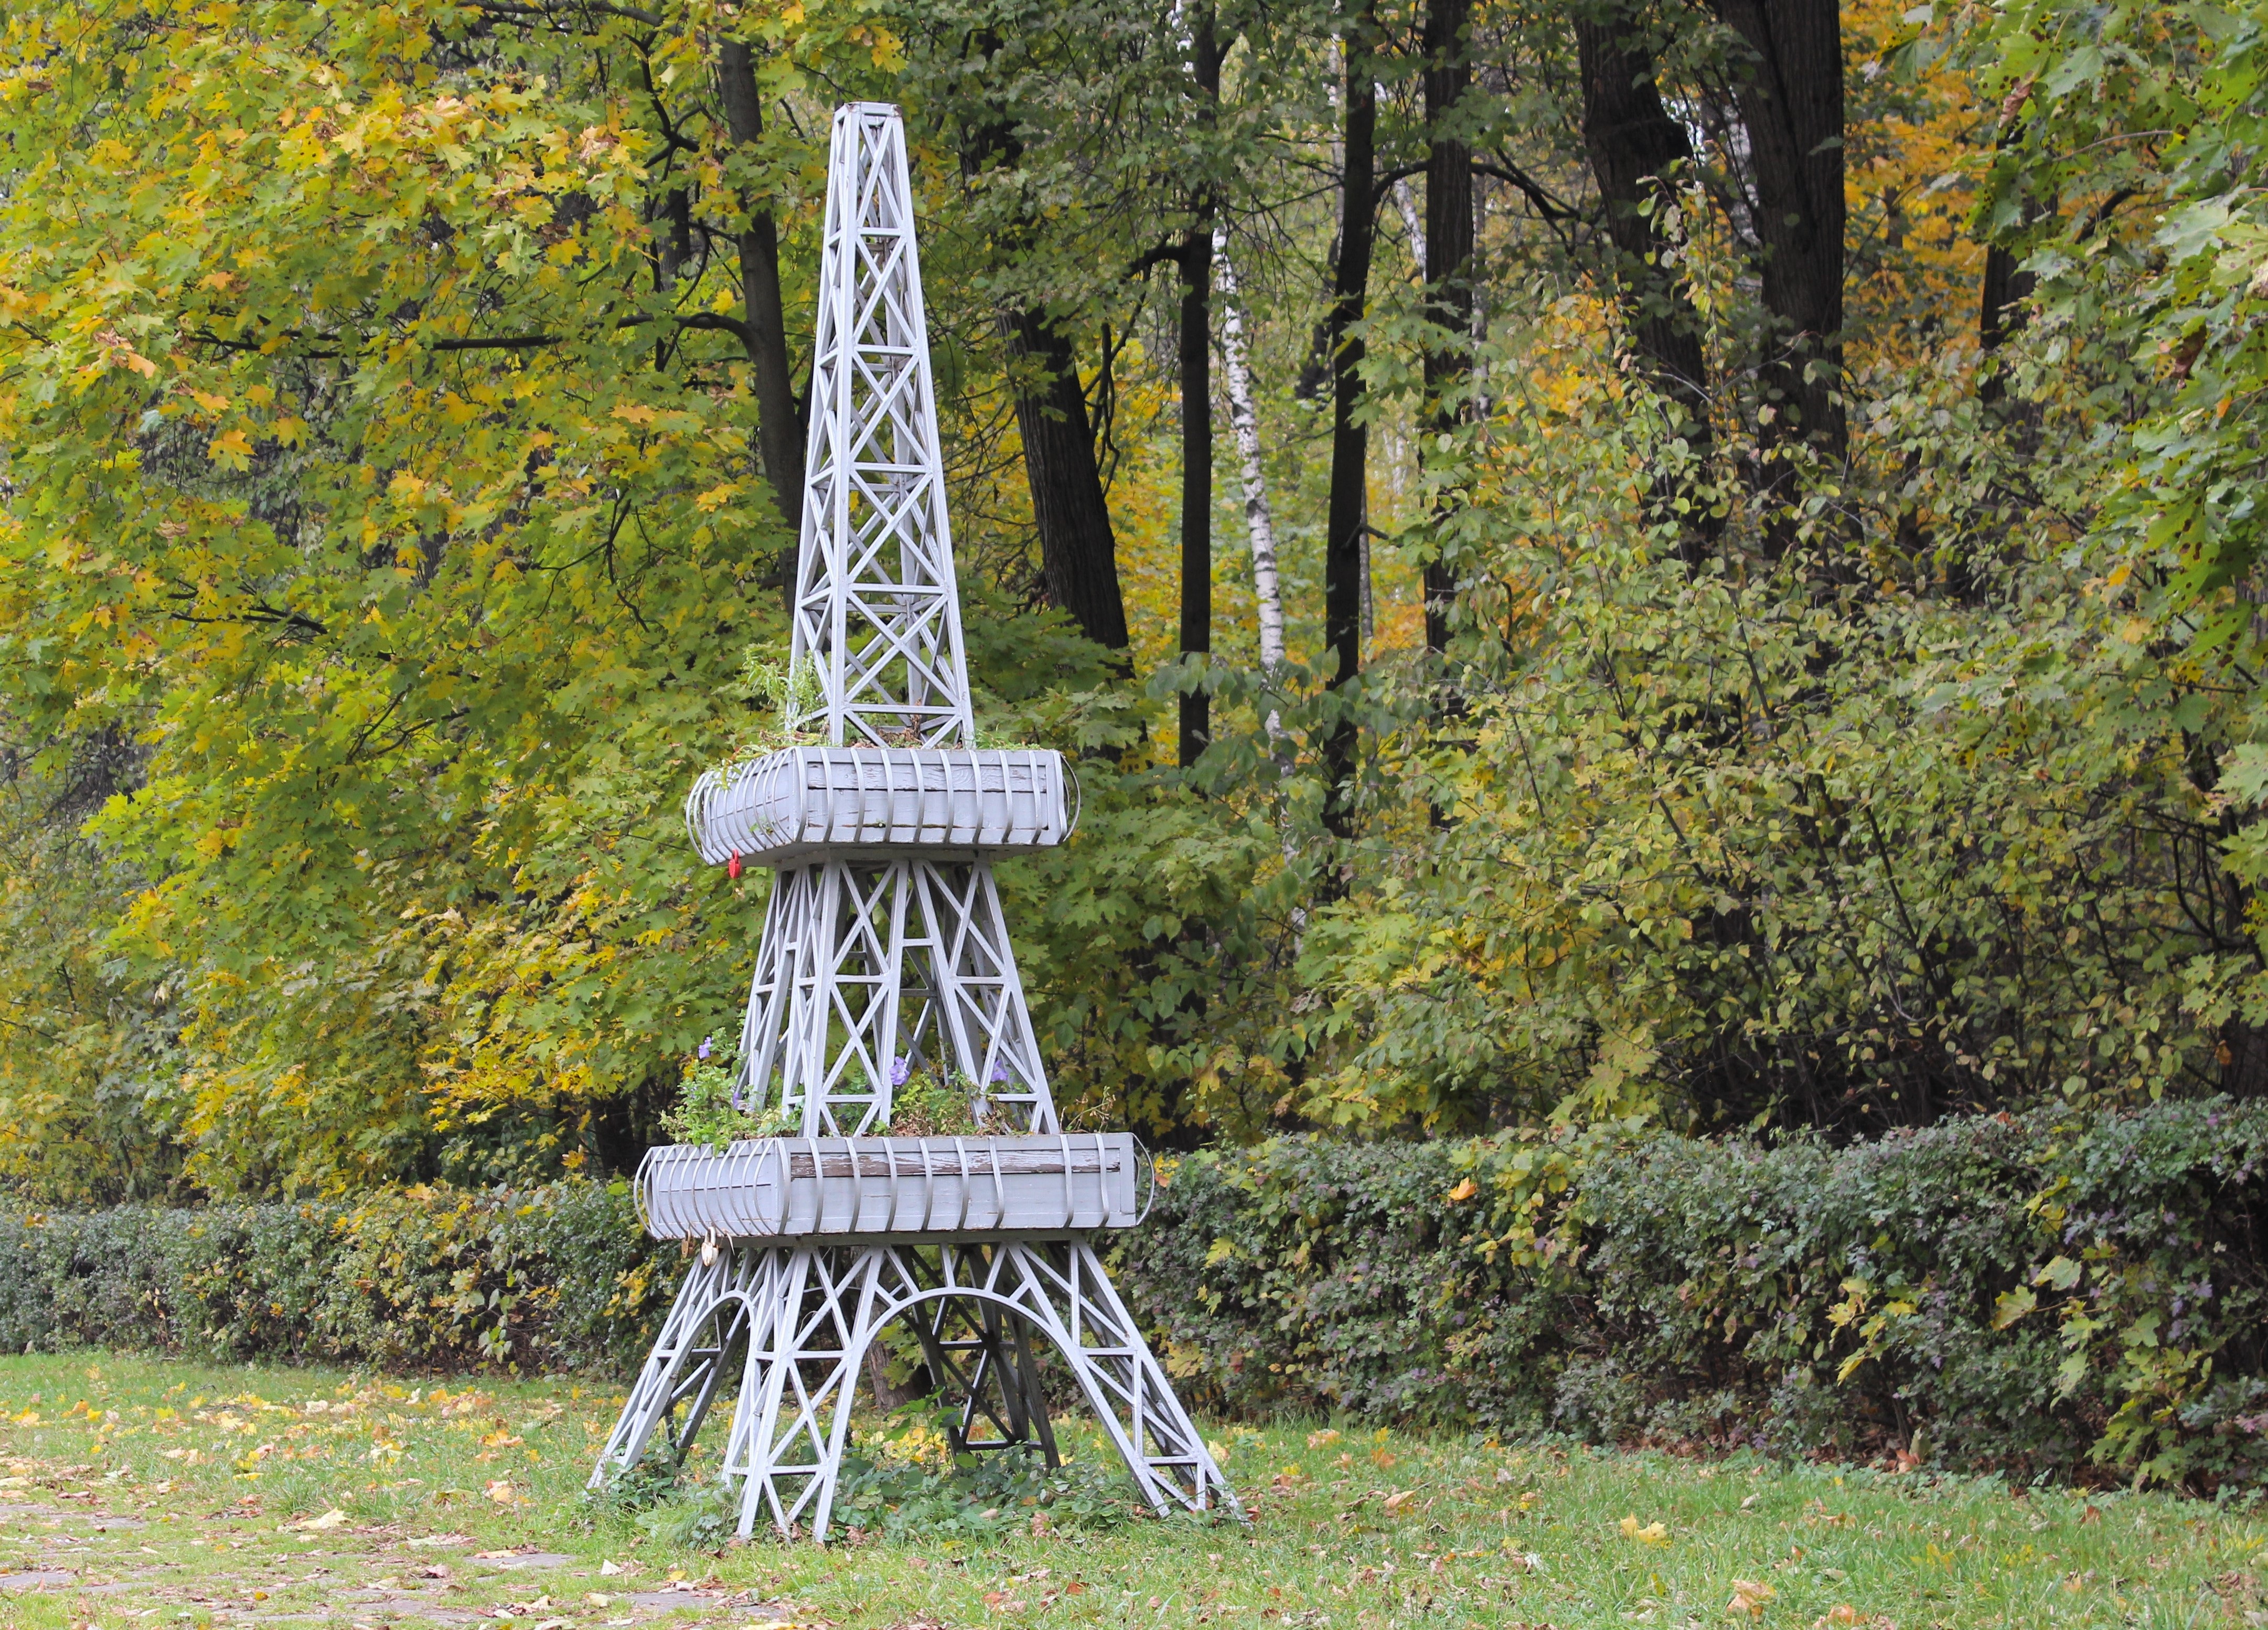
tree, forest, monument, tower, small, autumn, park, scale, garden, sculpture, memorial, eiffel, woodland, listopad, woody plant